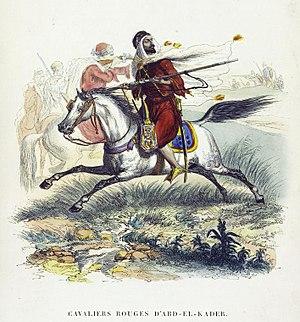
Gravure intitulée Cavaliers rouges d'Abd-el-Kader, publiée dans le livre Histoire de l'Algérie ancienne et moderne, texte de Léon Galibert, illustrations de Raffet, Paris, 1843, entre les pages 628 et 629 (réf.
L'État d'Abdelkader, ou l'Émirat d'Abdelkader, est un État indépendant formé sur les parties centrale et occidentale de l'Algérie durant la conquête de l'Algérie par la France. Qualifié dans l'historiographie algérienne d'État algérien moderne, il voit se mettre en place une doctrine de pouvoir qui tranche avec celle du précédent régime des deys d'Alger. Il est dirigé par l'émir Abdelkader, de 1832 à 1847, et ses capitales sont successivement Mascara, et Tagdemt.
Jacques Frémeaux, né le 9 mars 1949 à Alger, est un historien français. Il est professeur honoraire en histoire contemporaine, spécialiste de l'histoire coloniale.